All for the Beatles

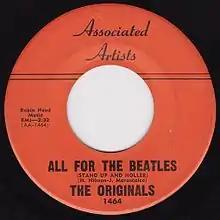
The Originals, Associated Artists 1464

The Originals recorded the song in the same year that it was released for the label Associated Artists. They used the title "All for the Beatles (Stand Up and Holler)". The song was released with "Will You Come Back My Love?" as the B-side.